Charles Booth (social reformer)

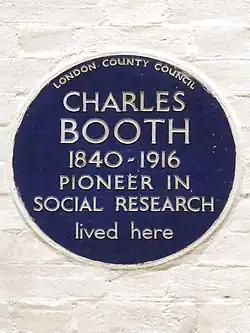
Blue plaque in memory of Charles Booth at 6 Grenville Place, London SW7.

Booth purchased William Holman Hunt's painting ""The Light of The World"", which he donated to the Dean and Chapter of St Paul's in 1908.